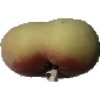
Label: peach_flat